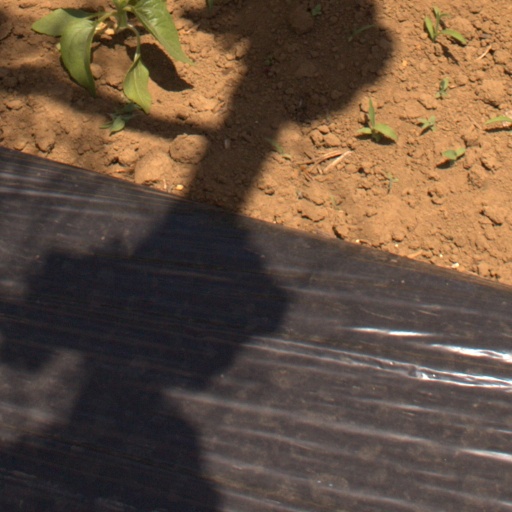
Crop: Jerusalem artichoke